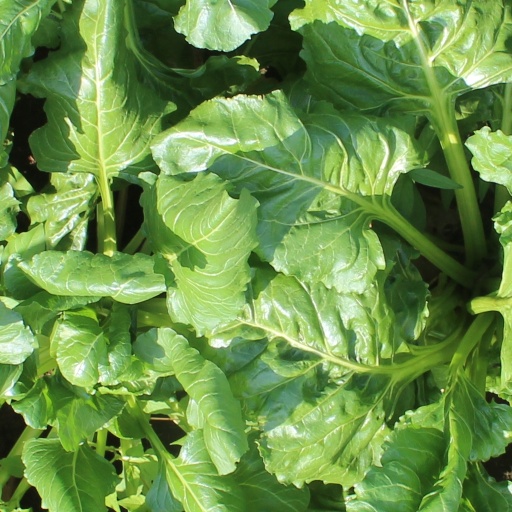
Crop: sugar beet